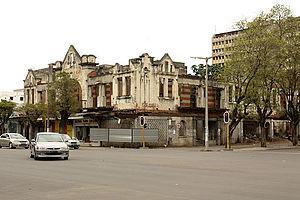
Maputo est une grande ville d'Afrique australe et la capitale du Mozambique. Baignée par l'océan Indien, elle est située à 77 km de la frontière de l'Afrique du Sud.